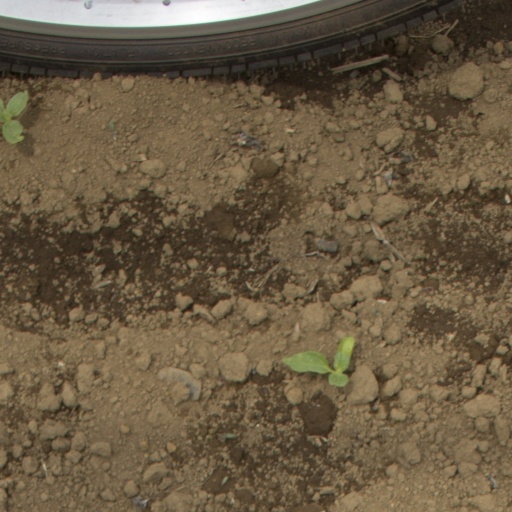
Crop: Jerusalem artichoke